Marcelo Camelo

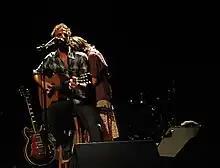
Marcelo Camelo and his wife Mallu Magalhães in 2008.

Marcelo is married to composer and singer Mallu Magalhães. They are bandmates in Banda do Mar. In 2015, they had their first child, called Luísa, and now live in Portugal.